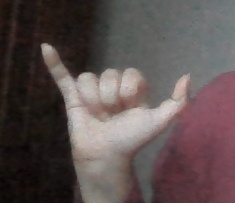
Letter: ya